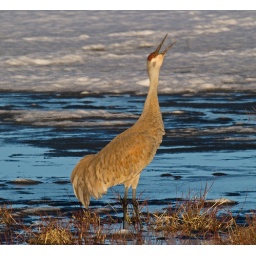
Still snow and standing water in YNP. Pairs of sandhill cranes here and there calling and displaying to their mates.